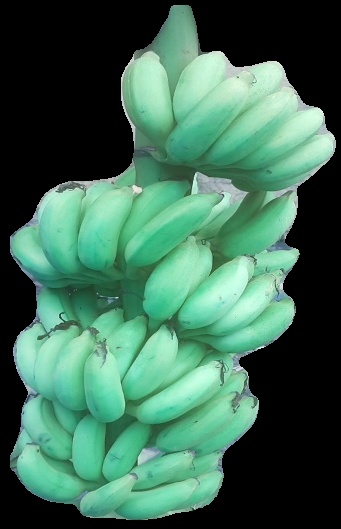
Variety: elakki-bale
Grade: grade2